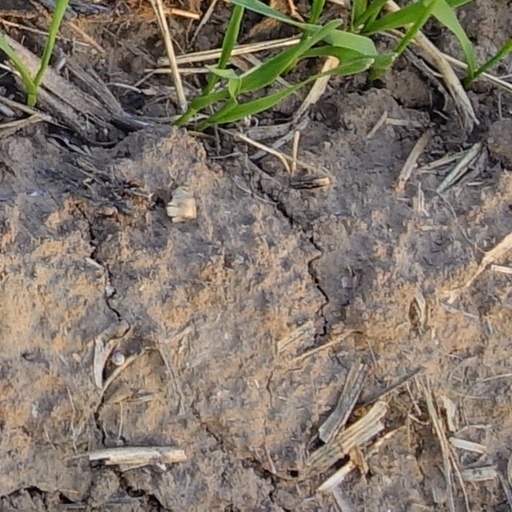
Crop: wheat